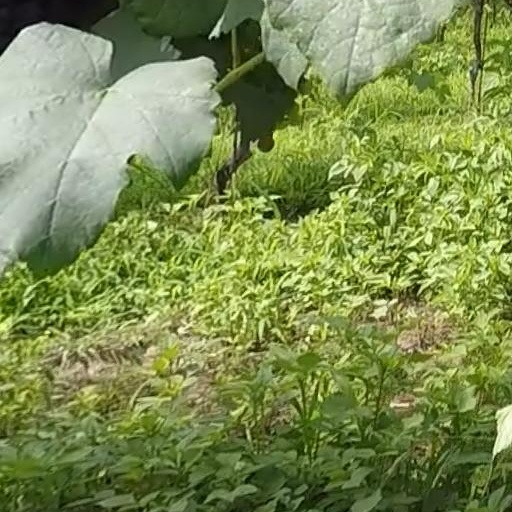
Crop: grape